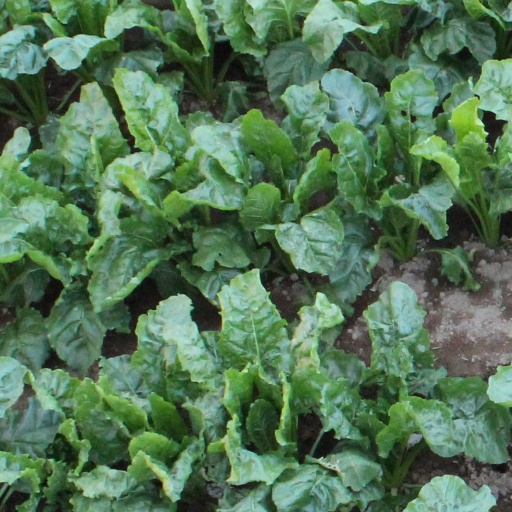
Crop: sugar beet